United Nations Security Council Resolution 1151

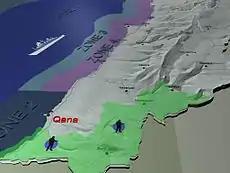
UNIFIL area of operation

United Nations Security Council resolution 1151, adopted unanimously on 30 January 1998, after recalling previous resolutions on Israel and Lebanon including 501 (1982), 508 (1982), 509 (1982) and 520 (1982) as well as studying the report by the Secretary-General on the United Nations Interim Force in Lebanon (UNIFIL) approved in 426 (1978), the Council decided to extend the mandate of UNIFIL for a further six months until 31 July 1998.